Mizoram University

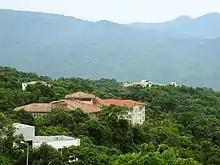
Mizoram University with surrounding tropical forests in the campus

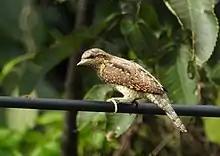
Eurasian Wryneck photographed on campus

Mizoram University has changed immensely after the recent move of the main administration and some academic departments to its permanent campus at Tanhril, Aizawl. Except for a few remaining academic departments, the Sports Cell, the Medical Clinic and Central Library, the university is now well consolidated in its main campus. A plot of land measuring with lush greenery and scenic hills, leased by the Government of Mizoram at Tanhril, serves as the permanent campus of Mizoram University. It is now undergoing a sea change, thanks to the development and construction works taking place with the help of the sum of Rs. 25 crores from DoNER and anticipated commitment of UGC Grant for the Infrastructure of Development of Mizoram University under Xth Plan amounting to Rs. 43.50 Crores.